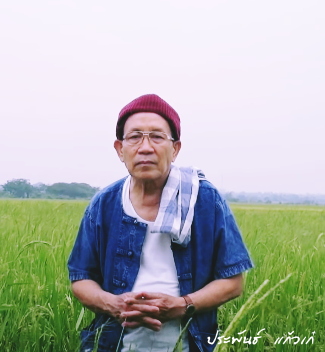
ประพันธ์ แก้วเก๋

| ชื่อจริง = ประพันธ์ แก้วเก๋
| ชื่อเล่น = ลุงใจ
| ช่วงปี =
| วันเกิด = อำเภอดอยหล่อ จังหวัดเชียงใหม่ ประเทศไทย
| อาชีพ = นักร้อง ศิลปินพื้นบ้าน
| แนวเพลง = ตลกคำเมือง เพลงเหนือ เพลงล้านนา
| แหล่งกำเนิด =
| ค่าย = การันตี โปรโมชั่น
| ชื่ออื่น = ลุงใจ วงการันตี
| image = ประพันธ์ แก้วเก๋ 2.png
| สมาชิก = วงการันตี
ประพันธ์ แก้วเก๋ (เกิด 11 มกราคม พ.ศ. 2499) หรือที่รู้จักในนาม ลุงใจ เป็นนักร้อง ศิลปินพื้นบ้าน และเจ้าของค่ายเพลงชาวไทย (การันตี โปรโมชั่น) มีชื่อเสียงจากการร้องเพลงตลกคำเมือง คู่กับ แซมซู่ซ่า สายทอง ทองเจริญ และวงการันตี มีผลงานเป็นที่รู้จักจากเพลง ลุงใจแก้บน, ต๋ำฮากุ๊ยลาบ, คนเฒ่าป๋าปิ้ง, และอีกหลายผลงานเพลง
ปัจจุบันอยู่บ้านเลขที่ 115 หมู่ที่ 7 บ้านป่าลาน  ตำบลสองแคว อำเภอดอยหล่อ  จังหวัดเชียงใหม่
== ประวัติ ==
ปัจจุบัน พ่อครูประพันธ์ แก้วเก๋ เป็นผู้อำนวยการสถานีวิทยุศูนย์สืบสานวัฒนธรรมไทยล้านนา การันตีเรดิโอ 89.75 MHz. พ่อครู ประพันธ์ แก้วเก๋ เป็นอดีตผู้นำชุมชนที่ชาวบ้านเคารพนับถือ และให้ความไว้วางใจให้ความช่วยเหลืองานส่วนรวมของ ชุมชน อีกทั้งเป็นศิลปินล้านนาที่เป็นที่รู้จักดีกันในนาม “ลุงใจ วงการันตี” และเป็นผู้ที่มีความรู้ความสามารถในการขับ ขานบทกลอนล้านนาหรือที่เรียกว่า“ละครซอ” ซึ่งมีการสอดแทรกความรู้ หลักคำสอนของพระพุทธศาสนาเข้าไว้ด้วย อย่างกลมกลืน ทั้งนี้ยังมีบทบาทด้านสื่อมวลชน เป็นผู้จัดรายการวิทยุ เพื่อเผยแพร่ความรู้การอนุรักษ์วัฒนธรรม ล้านนา นอกจากนี้ พ่อครูประพันธ์ แก้วเก๋ ยังนำเอาเรื่องราวจาก บทซอ ค่าวเจี้ย และคำสอนของพระพุทธศาสนานำมาถ่ายทอดเป็นบทเพลง ซึ่งในบทเพลงจะมีทั้งเนื้อร้องและบทพูด เพื่อให้เยาวชนคนรุ่นหลังให้เข้าใจง่ายและ สนุกสนาน เช่น อัลบั้มชุด ศีล 5  ที่ได้รวมเอาหลักคำสอนของพระพุทธศาสนามาสื่อสารให้เข้าใจได้ง่าย และยังมีบท เพลงอีกหลายๆเพลง ที่สอดแทรกความรู้และทำให้เห็นถึงสภาพความเป็นอยู่ วิถีชีวิตของคนล้านนา
พ่อครูประพันธ์  แก้วเก๋ เป็นบุคคลสำคัญของท้องถิ่น และภาคเหนือ เป็นทรัพยากรมนุษย์ที่มีคุณภาพ จากวิถีชีวิตแบบชาวบ้านจนมีคุณภาพชีวิตที่ดีทั้งหน้าที่การงาน ครอบครัวและสังคม เป็นบุคคลที่เสียสละเพื่อชุมชน สังคม อย่างแท้จริง สมควรเอาเป็น แบบอย่างในการอนุรักษ์ภาษา วัฒนธรรม สามารถถ่ายทอดให้แก่เยาวชน ศิลปินพื้นบ้าน . "รายชื่อศิลปินพื้นบ้าน". สือ
== ผลงานเพลง ==
====== การันตี ชุด สจ. - อบต.รอแฟน ======
====== การันตี ชุด น้ำต๋าไก่ ไข้หวัดนก ======
# ลักเมาน้องอ้อน
# ต๋าบอดน้ำใส
# อีวอก อีลิง
# แอ่วสาวบ่าเก่า
# โลภมากลาภหาย
# ไข้หวัดนก
# คำปันดอตคอม
# เมียครู
# นางงูเห่า
# สิบแปดมงกุฎ
# เสียงจากผู้นำ
# น้ำต๋าไก่
====== การันตี ชุด ลุงใจแก้บน ======
# ลุงใจแก้บน
# คนเฒ่าป๋าปิ้ง
# ผีปู่ย่าแค้น
# สายเสียแล้ว
# สองเกลอลักไก่
# ทิพยาทร
# เสน่ห์ยาแฝด
# นักพนันจนมุม
# แค้นต้องชำระ
# เฒ่าชีกอ
# หวยปลอม
# ฮักพี่หนีพ่อ
====== การันตี ชุด เสียเพราะเหล้า เมาไม่ขับ ======
# เสียเพราะเหล้า
# เมาไม่ขับ
# ผีสองนาง
# คนขี้จุ๊
# อะไรเอ่ย
# ขี้เมาบาร์เบอร์
# สองเฒ่าสองมุม
# เสียเจิงเมียเสี่ยว
# เสียงจากลุงใจ
# ขอบคุณเมีย
# การันตีสืบสาน
# พิษการเมือง
====== การันตี ชุด ต๋ำฮากุ๊ยลาบ ======
# ต๋ำฮากุ๊ยลาบ
# กินฟรี
# ควายไทย
# แจกผ้าห่ม
# ต้มเมีย
# แบ่งปลา
# เปิดไฟใส่หหมวก
# ผีย่าหม้อนึ้ง
# ฟังหูไว้หู
# เลี้ยงงัวแบ่งเกิ่ง
# โล่นตวยก้นจ๊าง
# หนุ่มวัยงอม
====== การันตี ชุด นางในก๊อง ======
# ขางลูกสาว
# ขายโต๊กโต
# คนเฒ่าลำเอียง
# แก้วแตก
# นางในก๊อง
# น้ำต๋าควาย
# ยาหนุ่ม
# เสียงครวญจากเจ้าตี่
# เลือกผู้นำ
# อำนาจเงิน
# เมียสองคน
====== การันตี ชุด ศีลห้า ======
# ศีลข้อหนึ่ง ปาณา
# กงกรรมกงเกวียน
# ศีลข้อสอง อทินนา
# กรรมตามทัน
# ศีลข้อสาม กาเม
# ใจเขาใจเรา
# ศีลข้อสี่ มุสา
# ข้อคิดคนลวง
# ศีลข้อห้า สุราเมรัย
# สุราพาวิวาท
# คมในฝัก
# หันเงินหน้าดำ หันคำหน้าเศร้า
====== การันตี ชุด สังคมก้มหน้า ======
# เศรษฐกิจพอเพียง
# สังคมก้มหน้า
# แม่ง่อม
# คนเฒ่าขายเขียว
# ฝันที่เป็นจริง
# กรรมคนแก่
# บนควาย
# ครอบครัวหูหนวก
# ผ้าป่าปลอม
# แปลกจริงหนอ
# ข้าวแข็งแกงจืด
# เล่าเจี้ยกำเมือง
====== การันตี ชุด บนเจ้าตี้ ======
# บนเจ้าตี้
# สาวน้อยคาแฟ่
# แก่แต่ก๋าย
# เด็กเอ๋ยเด็กน้อย
# น้ำจาแมวโพง
# ป้อง่อม
# สาวน้อยไฟแรง
# ยาบ้าพาไป
# แชมป์มาสาย
# ทุกข์ชาวบ้าน
# บ่าวเคิ้นไฟเขียว
# ใจลอยคอยแฟน
====== การันตี ชุด ลำใยอบแห้ง ======
# ดูดไขมัน
# แก่แต่กาย
# เด็กเอ๋ยเด็กน้อย
# ลำใยอบแห้ง
# โดนตัดตอน
# บนเจ้าตี้
# แชมป์มาสาย
# หมอกับครู
# เฒ่าคืนศีล
# แข่งกลองหลวง
# ผัวเปรตเมียยักษ์
# ปุ๋ยปลอม
# ทุกข์ชาวบ้าน
# สู้ให้เป็น
====== การันตี ชุด มหาเหยิม ======
# มหาเหยิม
# คนแก่ชีกอ
# คนขี้กั้ง
# แม่พ่าน
# ลูกเนรคุณ
# สามคุ๊เปลือกเดือย
# ให้แน่...แต่ช้าหน่อย
# เงินซอมอ
# อุทยานผาช่อ
# วอนน้องกลับนา
# คิดถึงบ้านนา
# กะเทยเกษียณ
====== การันตี (New Single) ======
# ปิดนมลูก
#หน้ากากโควิด 19
#ไฟไหม้ป่า
#ผีข้าวมันไก่
#แอ้ม อิค อุ้ยป้อ ลุงใจ (Cover เจน นุ่น โบว์)
==== การันตี (ละครซอ/เรื่อง) ====
# เลือดต่างสี
== รางวัล ==
พ.ศ. 2552 รางวัลเพชรราชภัฏ เพชรล้านนา
พ.ศ. 2552 รางวัลเกียรติบัตรผู้ส่งเสริม สนับสนุนการอู้คำเมืองอนุรักษ์วัฒนธรรม ประเพณีเชียงใหม่ จากชมรมอนุรักษ์วัฒนธรรมเชียงใหม่
พ.ศ. 2552 รางวัลเข็มเกียรติคุณ วันอนุรักษ์มรดกไทย เป็นผู้มีผลงานดีเด่นการอนุรักษ์ ด้านดนตรีและการแสดงพื้นเมือง จากจังหวัดเชียงใหม่
พ.ศ. 2559 รางวัลภูมิแผ่นดินปิ่นล้านนา สาขา ศิลปะการแสดงและการขับขานพื้นบ้าน
== แหล่งข้อมูลอื่น ==
* ศิลปินพื้นบ้าน (ภาคเหนือ)
* การันตีโปรโมชั่น
== อ้างอิง ==
หมวดหมู่:นักดนตรีพื้นเมืองภาคเหนือ
หมวดหมู่:บุคคลจากอำเภอดอยหล่อ
หมวดหมู่:บุคคลจากคณะรัฐศาสตร์และรัฐประศาสนศาสตร์ มหาวิทยาลัยเชียงใหม่
หมวดหมู่:นักดนตรีจากจังหวัดเชียงใหม่